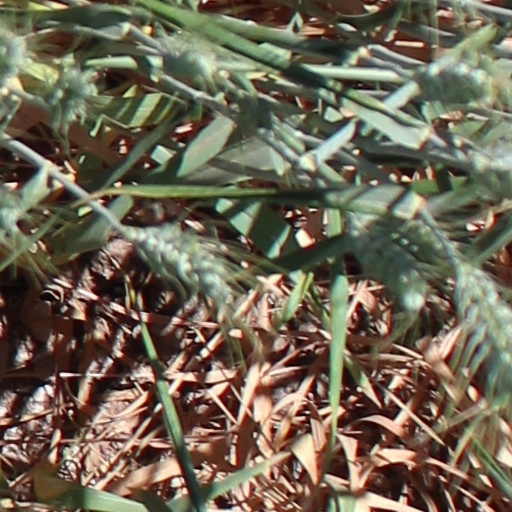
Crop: wheat